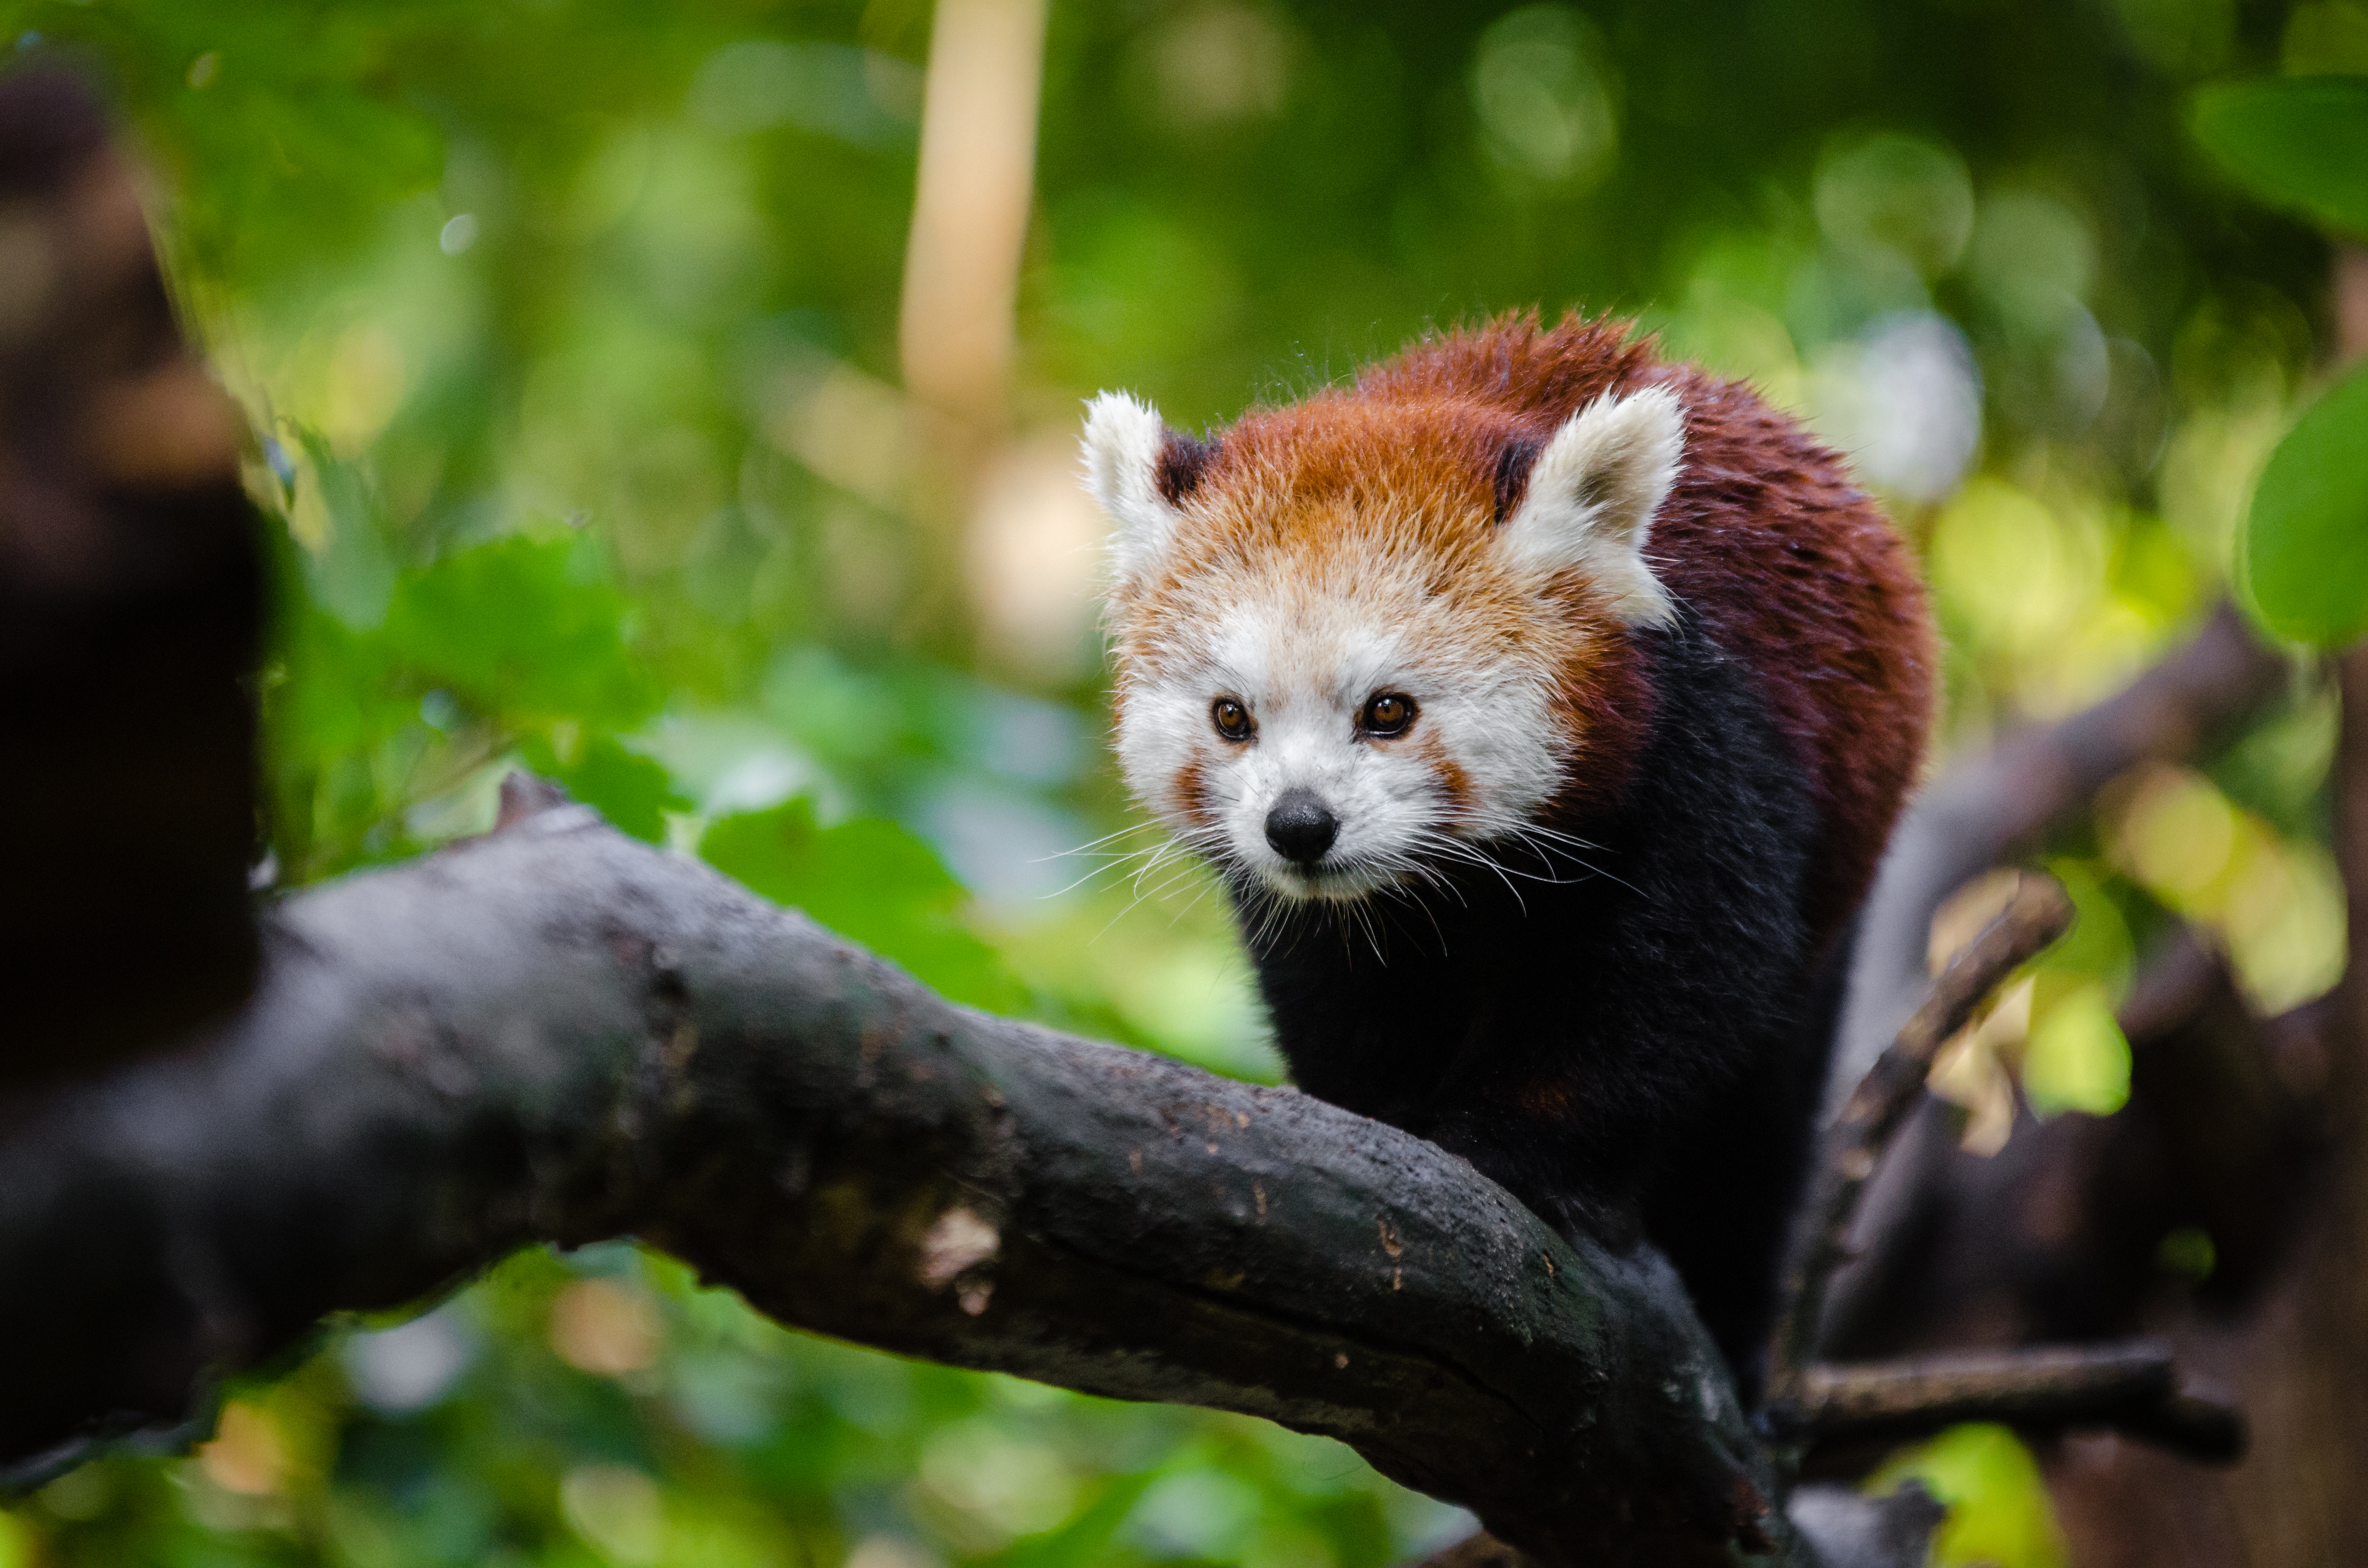
tree, nature, bokeh, blur, field, vintage, sweet, feet, animal, cute, female, wildlife, zoo, fur, orange, young, spring, green, high, red, foot, mammal, nikon, fauna, red panda, panda, 2015, face, nose, paw, tail, animals, ears, endangered, vertebrate, germany, deutschland, natur, paws, tier, depth, iso, depthoffield, fell, gesicht, baum, adorable, bamboo, d7000, roter, kleiner, niedlich, sues, suess, species, bedrohte, tierart, tierpark, weiblich, jungtier, jung, ohren, schwanz, nase, bedroht, ailurus, fulgens, mozilla, firefox, wochenende, weekend, fr hling, gr n, sus